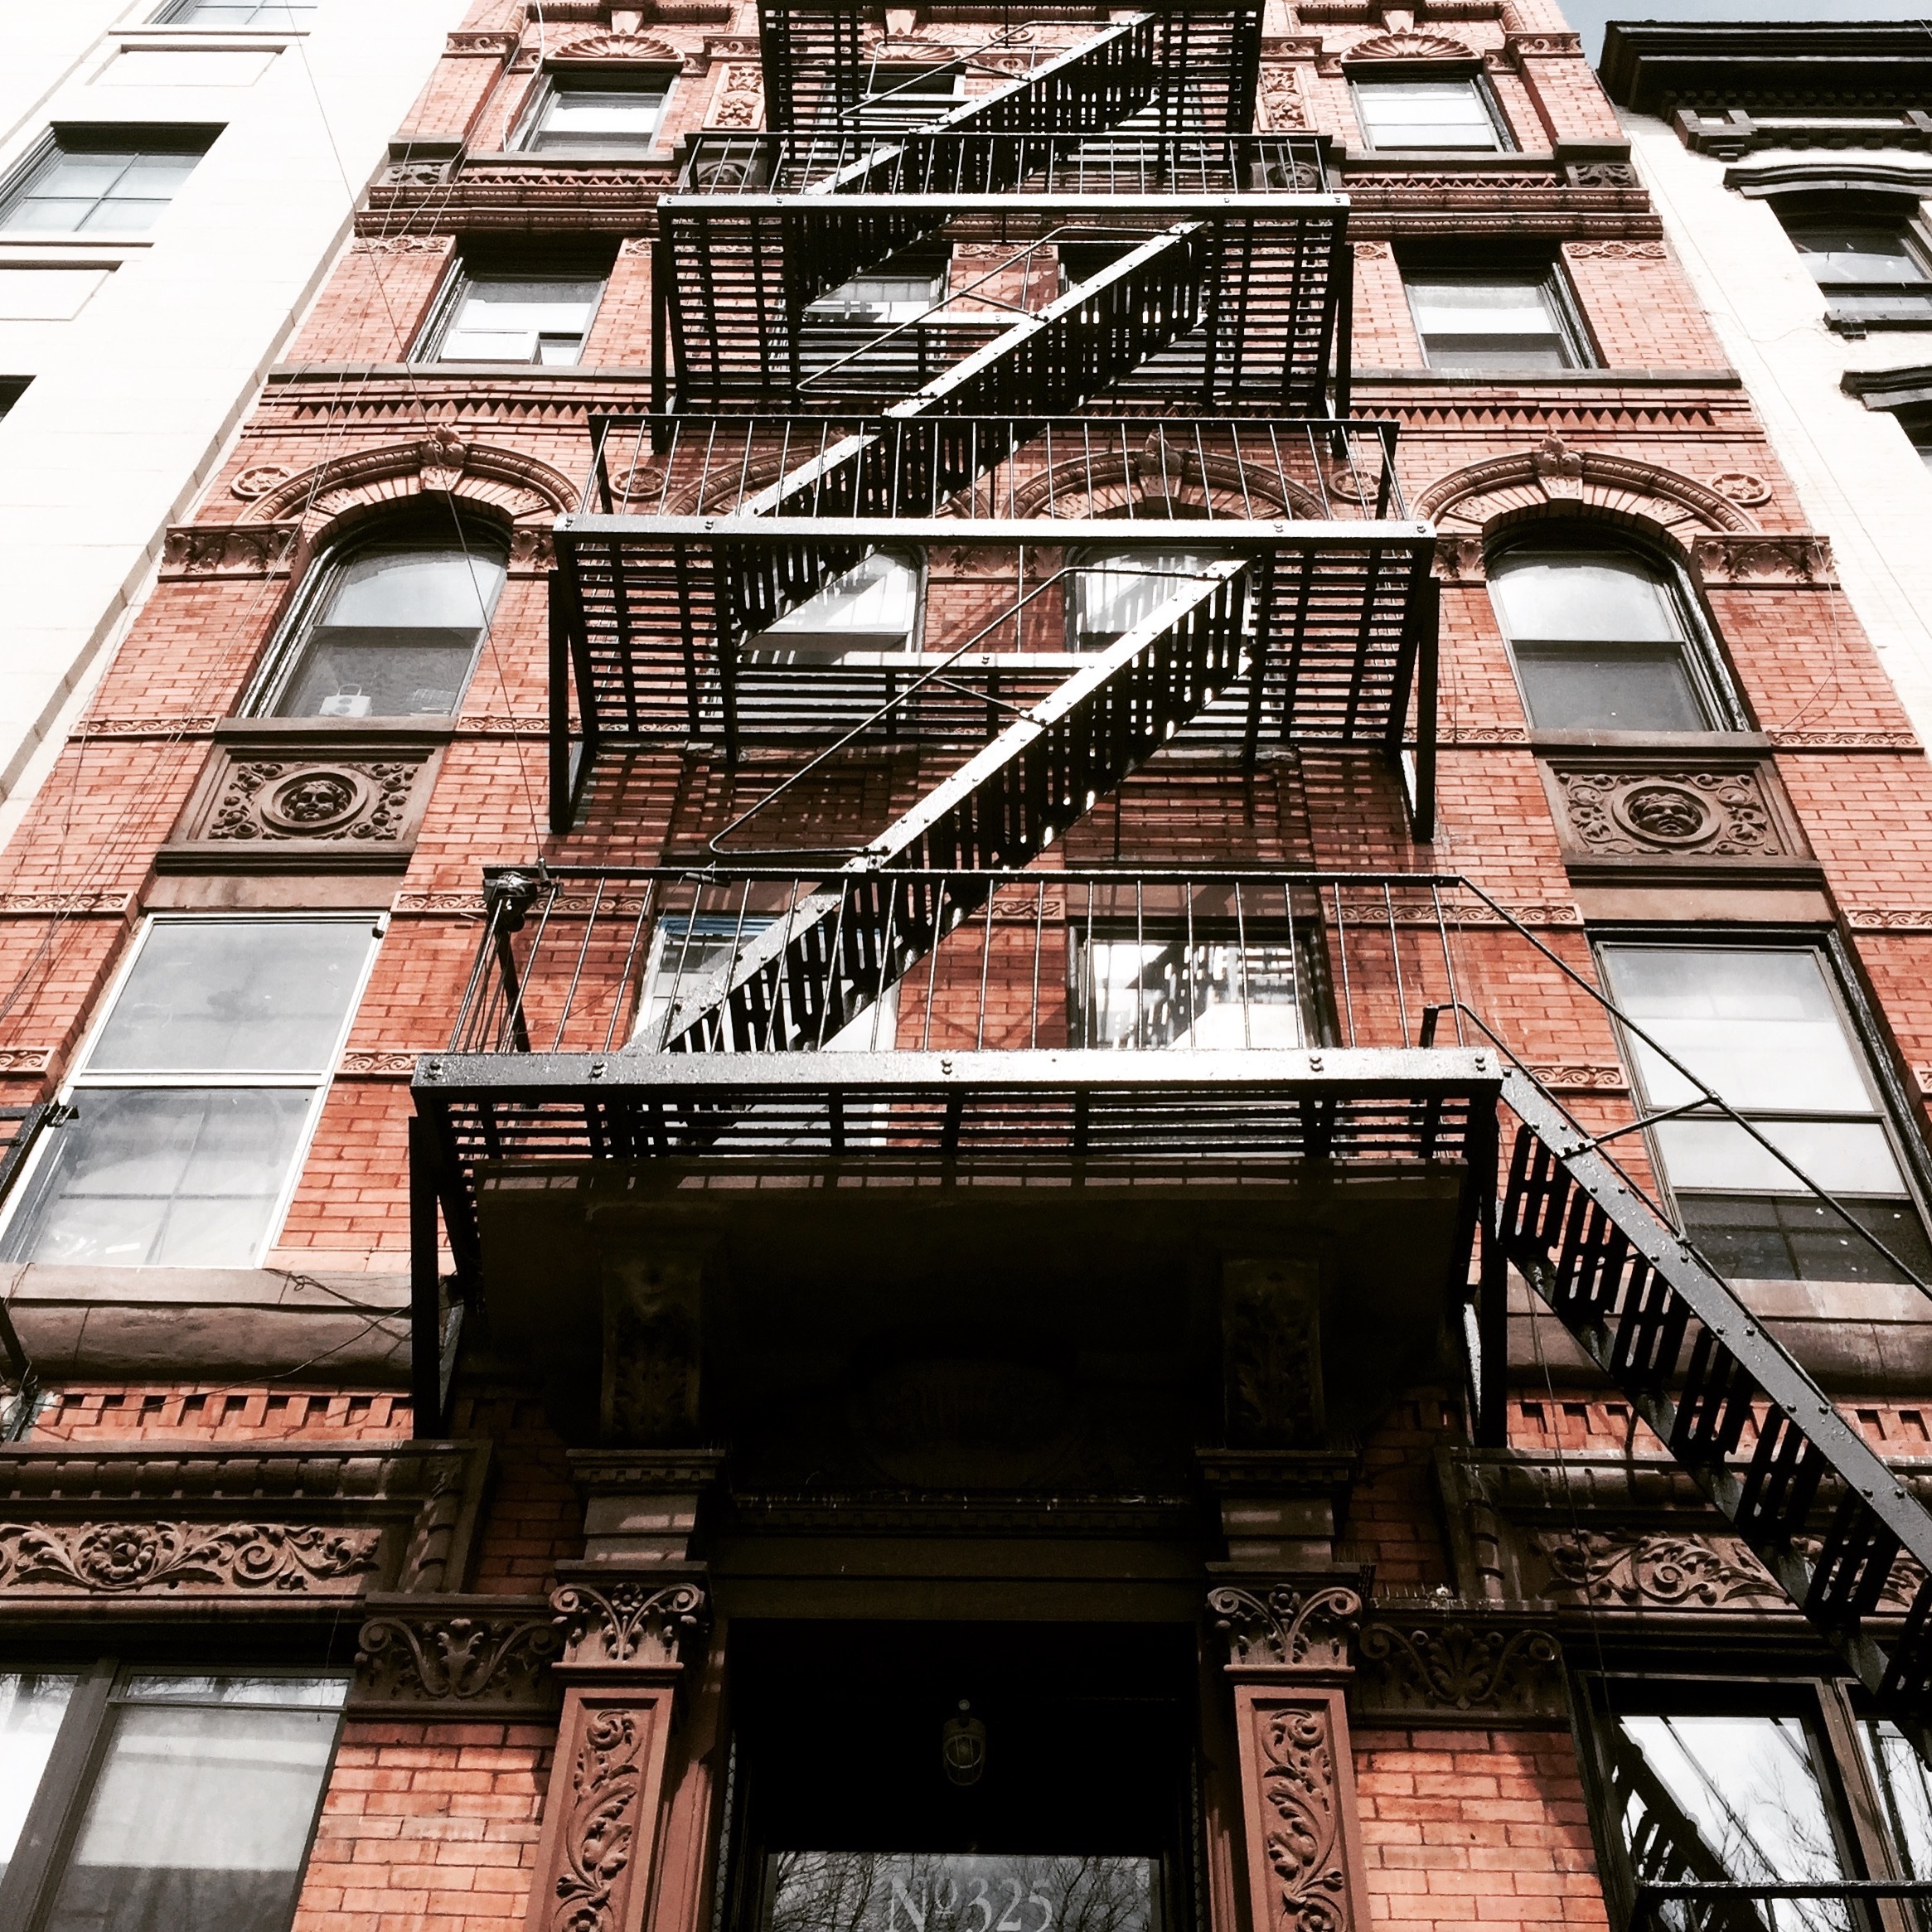
architecture, track, window, city, skyscraper, new york, cityscape, downtown, transport, landmark, facade, apartment, fire escape, art, leader, metropolis, evaluation, urban area, human settlement, walkup, lower east side